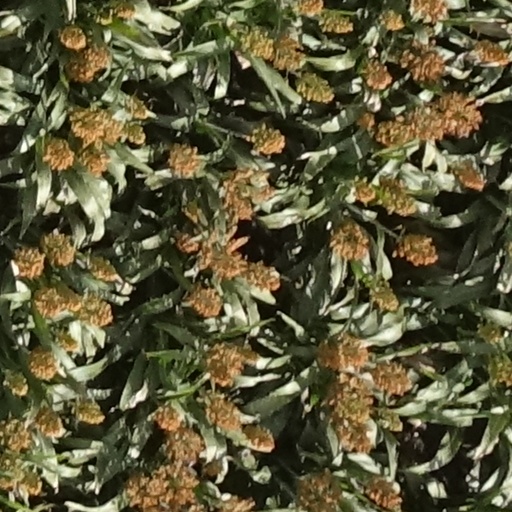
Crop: sorghum